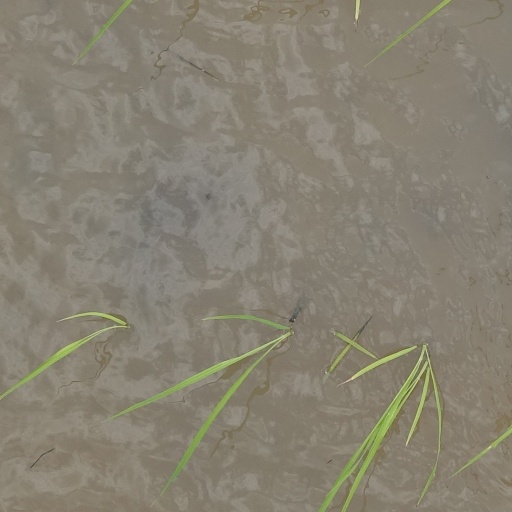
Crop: rice